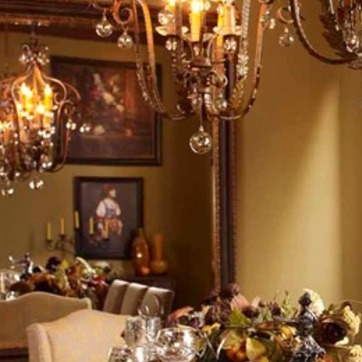
Material: mirror